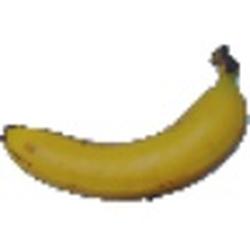
Label: Banana